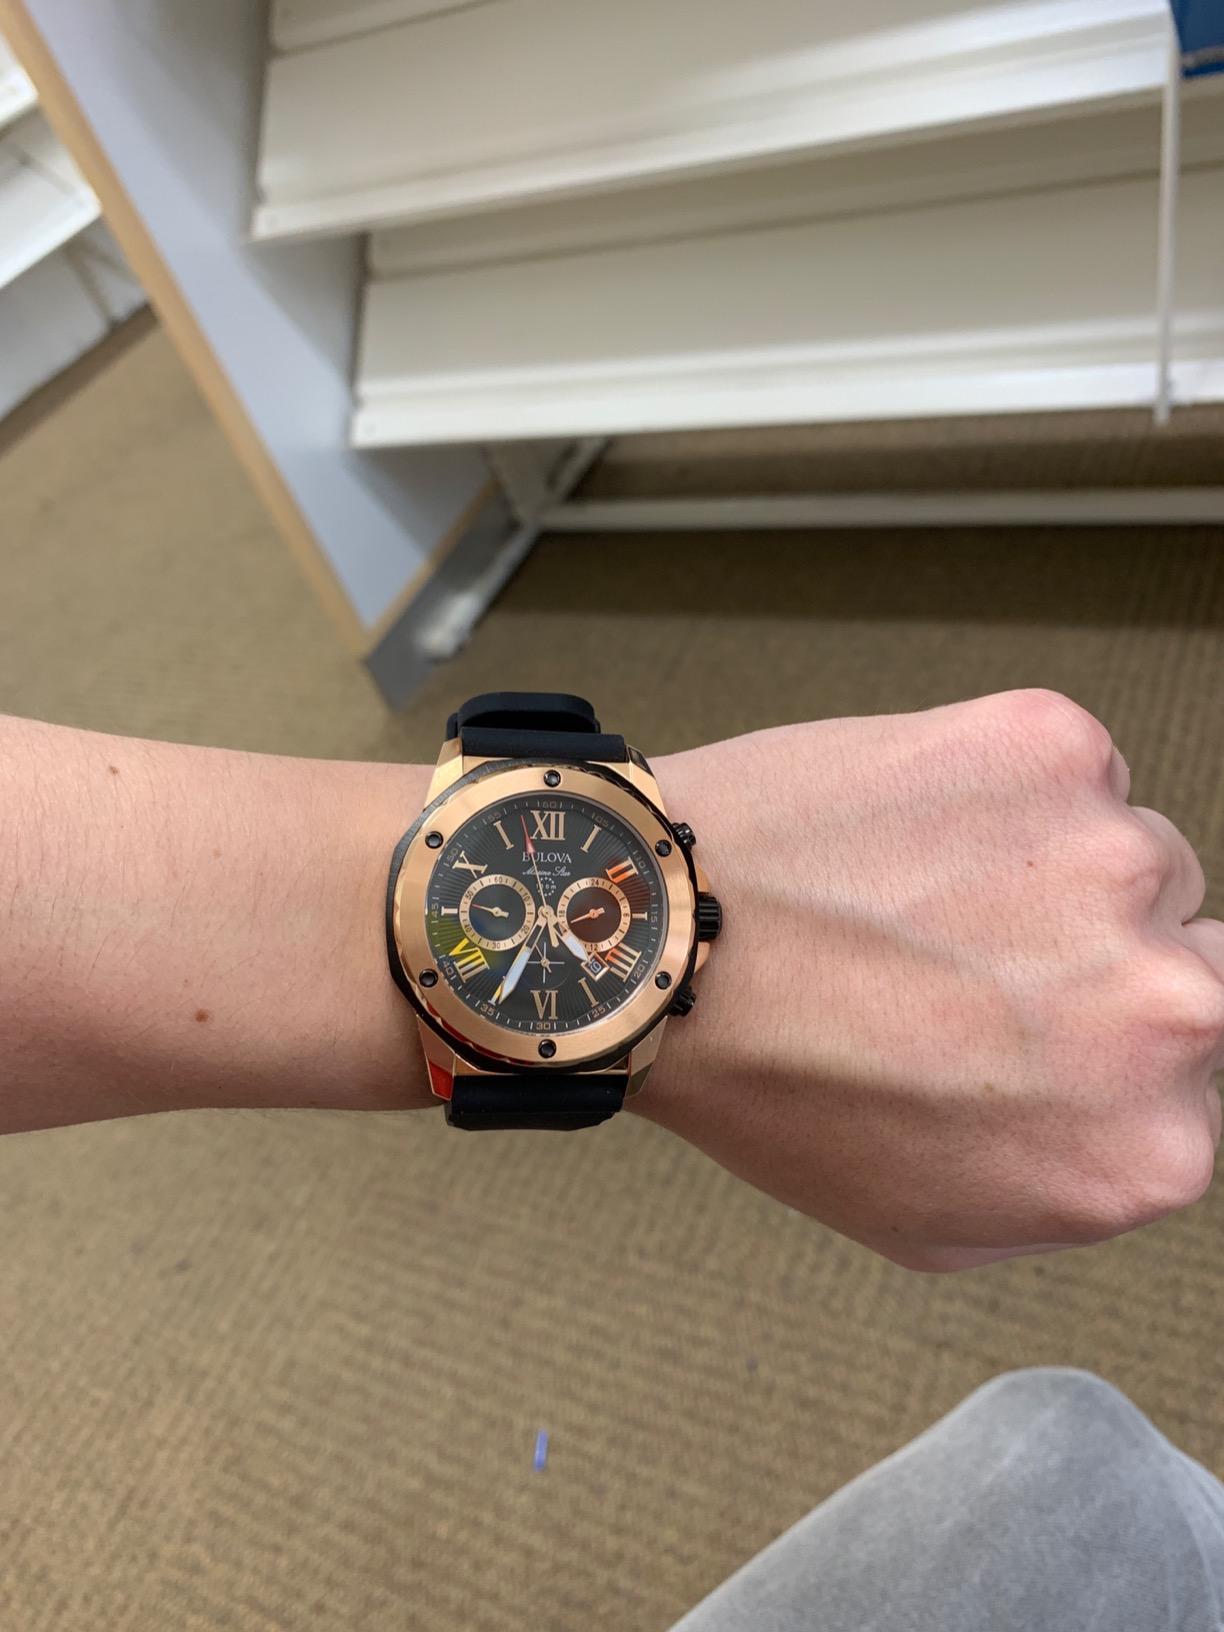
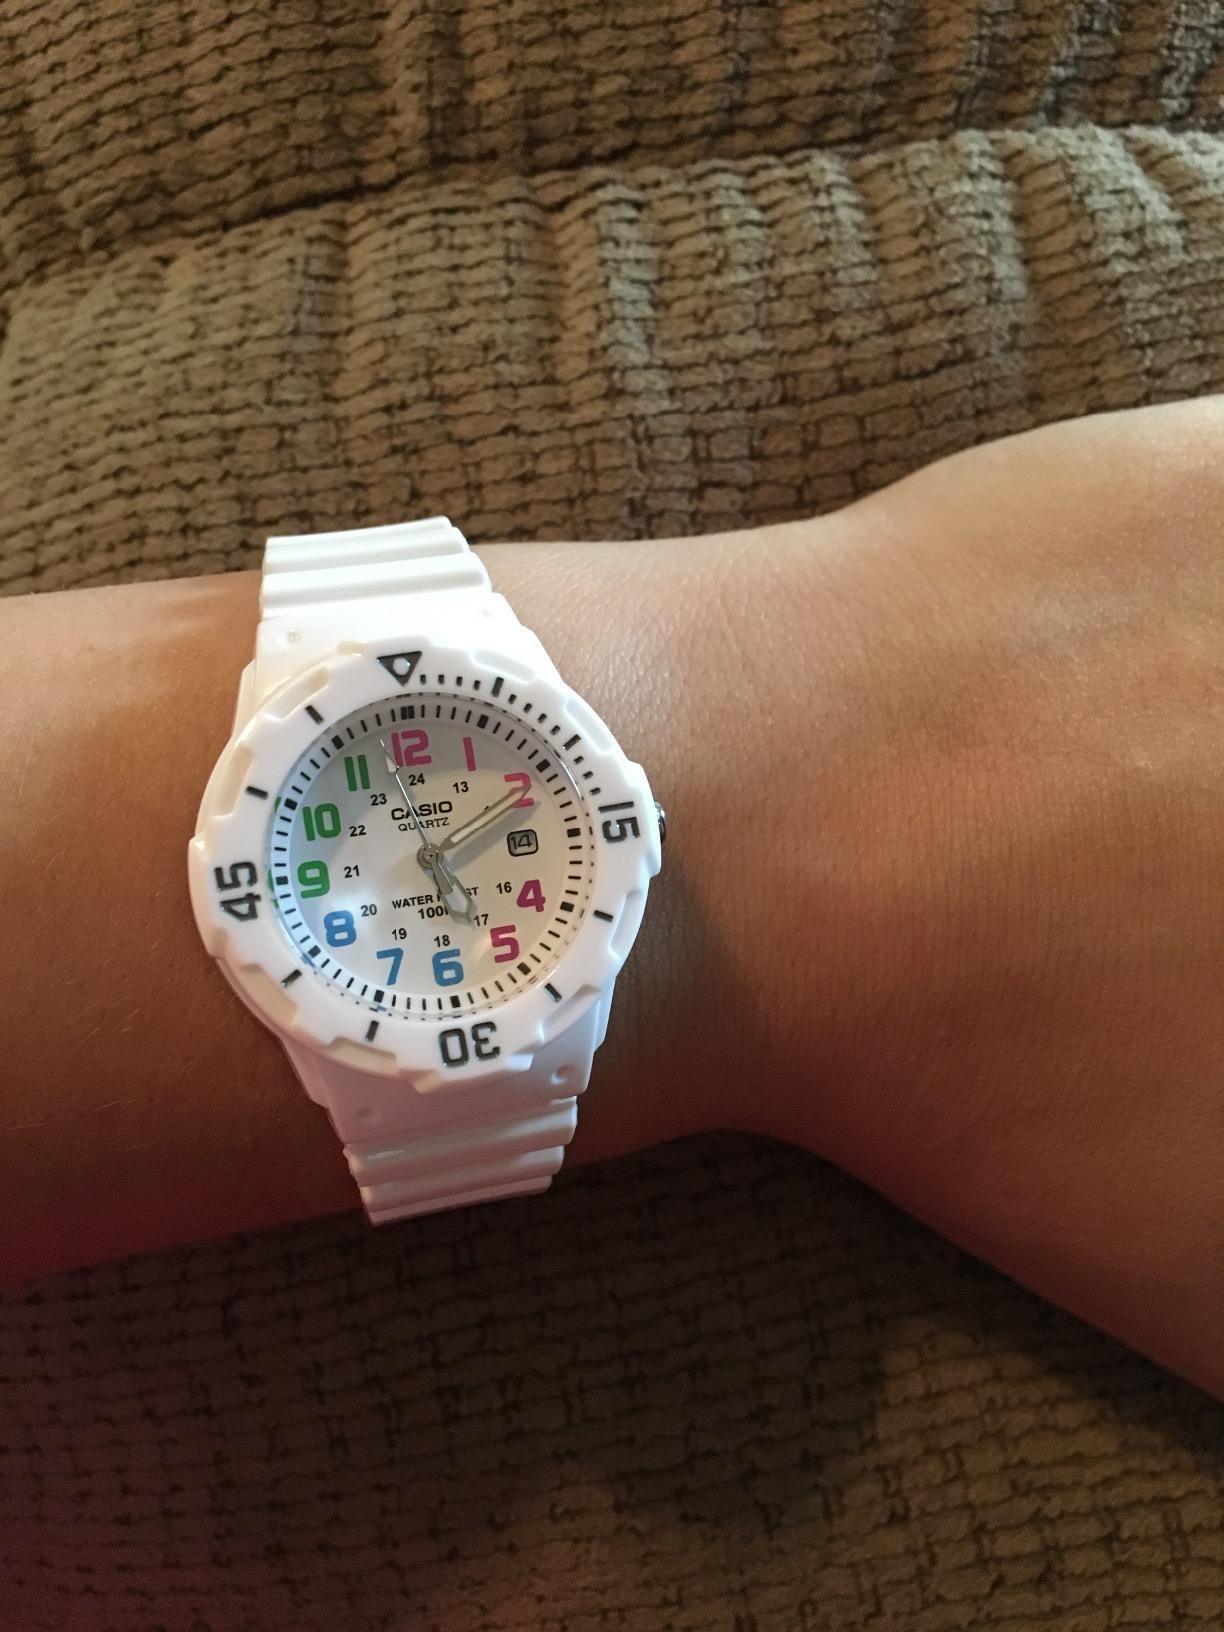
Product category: accessories_watch
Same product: no